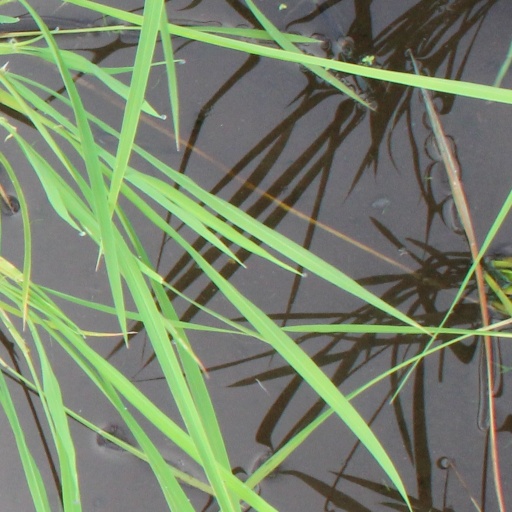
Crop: rice